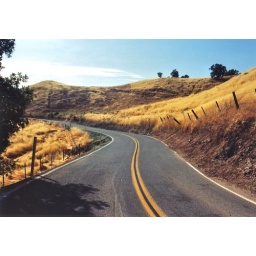
This winding road is right next to the tree in the previous picture.(Sierra Road, east of Milpitas, California.)